White Man (film)

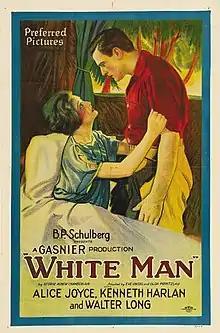
Film poster

White Man is a lost 1924 American silent drama film directed by Louis J. Gasnier and is set in a diamond mine in South Africa. It was Clark Gable's film debut.